Hans Hautsch

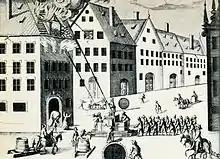
Fire engine invented by Hans Hautsch.

Around 1660, for the occasion of an imperial visit to Nuremberg, Hautsch built a motorized eagle that flapped its wings. This appears to have caused a rumour that he had invented a flying machine.